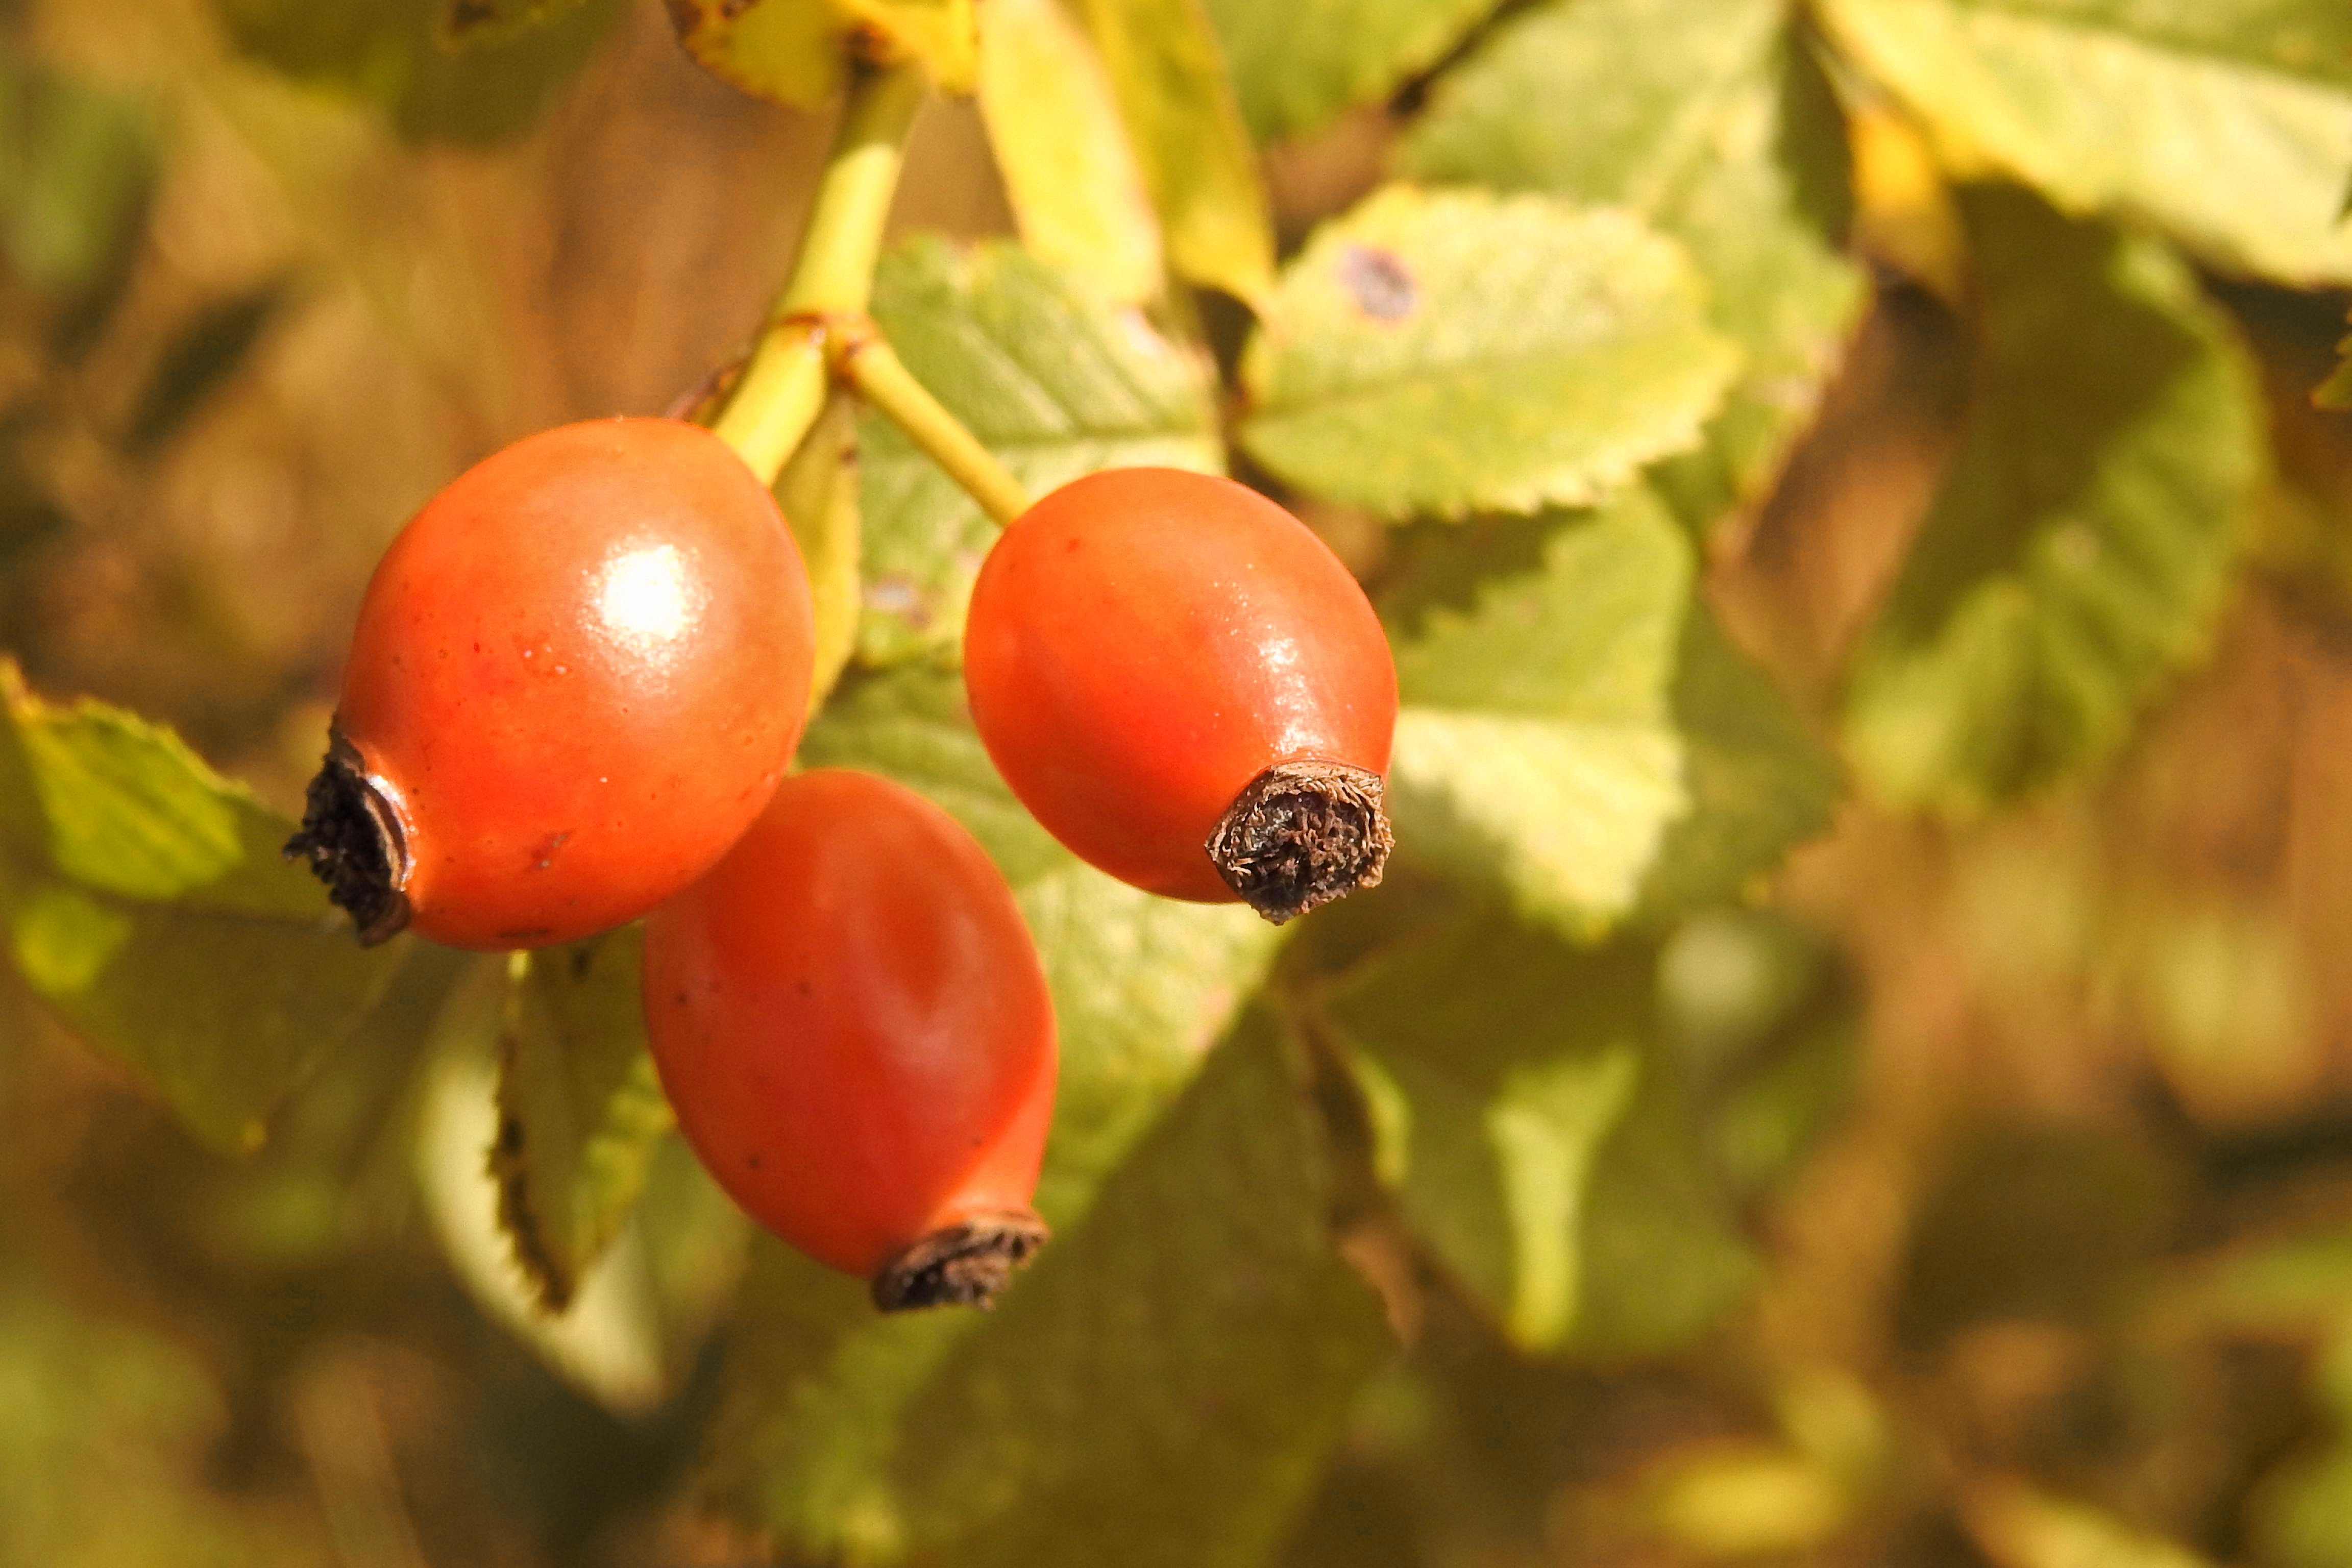
tree, nature, branch, plant, fruit, berry, leaf, flower, food, red, produce, autumn, flora, close up, shrub, wild rose, rose hip, macro photography, flowering plant, autumn fruits, land plant